JD Vance

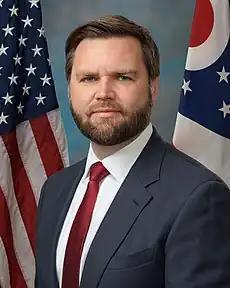
Official Senate portrait, 2023

After graduating from law school, Vance worked for Republican senator John Cornyn. He spent a year as a law clerk for Judge David Bunning of the U.S. District Court for the Eastern District of Kentucky, then worked at the law firm Sidley Austin, beginning a brief career as a corporate lawyer. Having practiced law for slightly under two years, Vance moved to San Francisco to work in the technology industry as a venture capitalist. Between 2016 and 2017, he served as a principal at Peter Thiel's firm, Mithril Capital.